Athletics in Jamaica

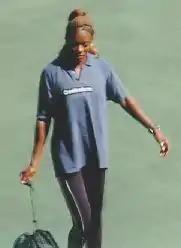
Merlene Ottey, former 200 m World Champion.

The early nineties was a successful time for Jamaican athletics with Merlene Ottey on top form. The decade started with the Commonwealth Games in Auckland. Ottey won the sprint double just like Quarrie had done 26 years before her. Both men's relay teams won bronzes. The 4 × 100 m team featured Clive Wright, John Mair, Raymond Stewart and Wayne Watson. The 4 × 400 m team featured Wright, Devon Morris, Howard Burnett and Mair. Next up was the 1991 World Championships in Japan the only gold was the women's 4 × 100 m team of Dahlia Duhaney, Juliet Cuthbert, Beverly McDonald and Ottey.